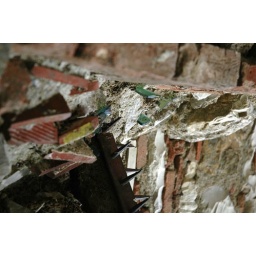
bottle glass in the edge of the wall, with spikes to keep people out.